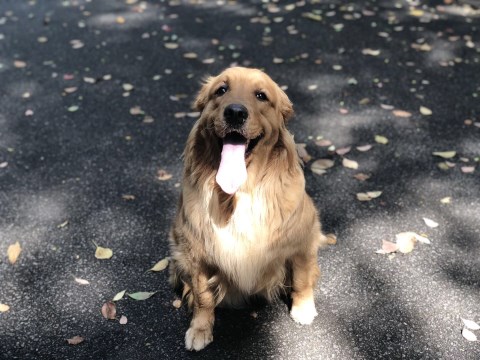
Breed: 5355-n000126-golden_retriever